Ada Lee Bascom

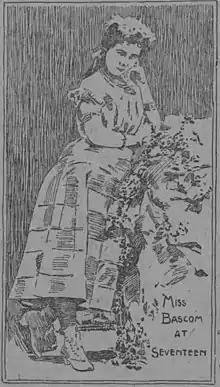
Black ink illustration of woman standing and leaning against a stone wall at waist-height

As an actor, Bascom was known as a recitationist and dramatic reader, and she used her mother's maiden name of "Bascom" as her stage name. She grew up and began acting in San Francisco. In the city, she played a child's part in "Miss Moulton", starring Clara Morris. After that part, she worked her way east through the United States by performing recitations; she then used her proceeds to travel to New York, where she acted alongside Frank Mayo.